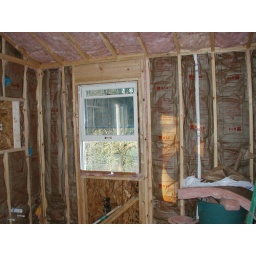
The window formerly in the hall bath is now in the new bathroom.